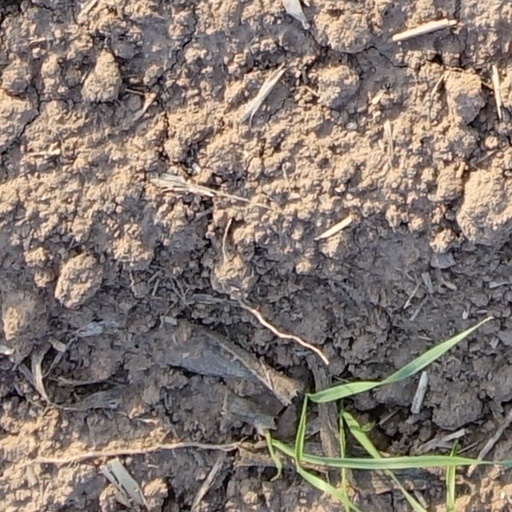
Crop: wheat